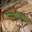
Label: lizard